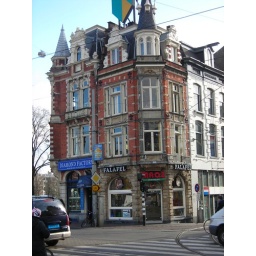
i liked this building, in Amsterdam, and the fact that there's a falaffel shop on the ground floor